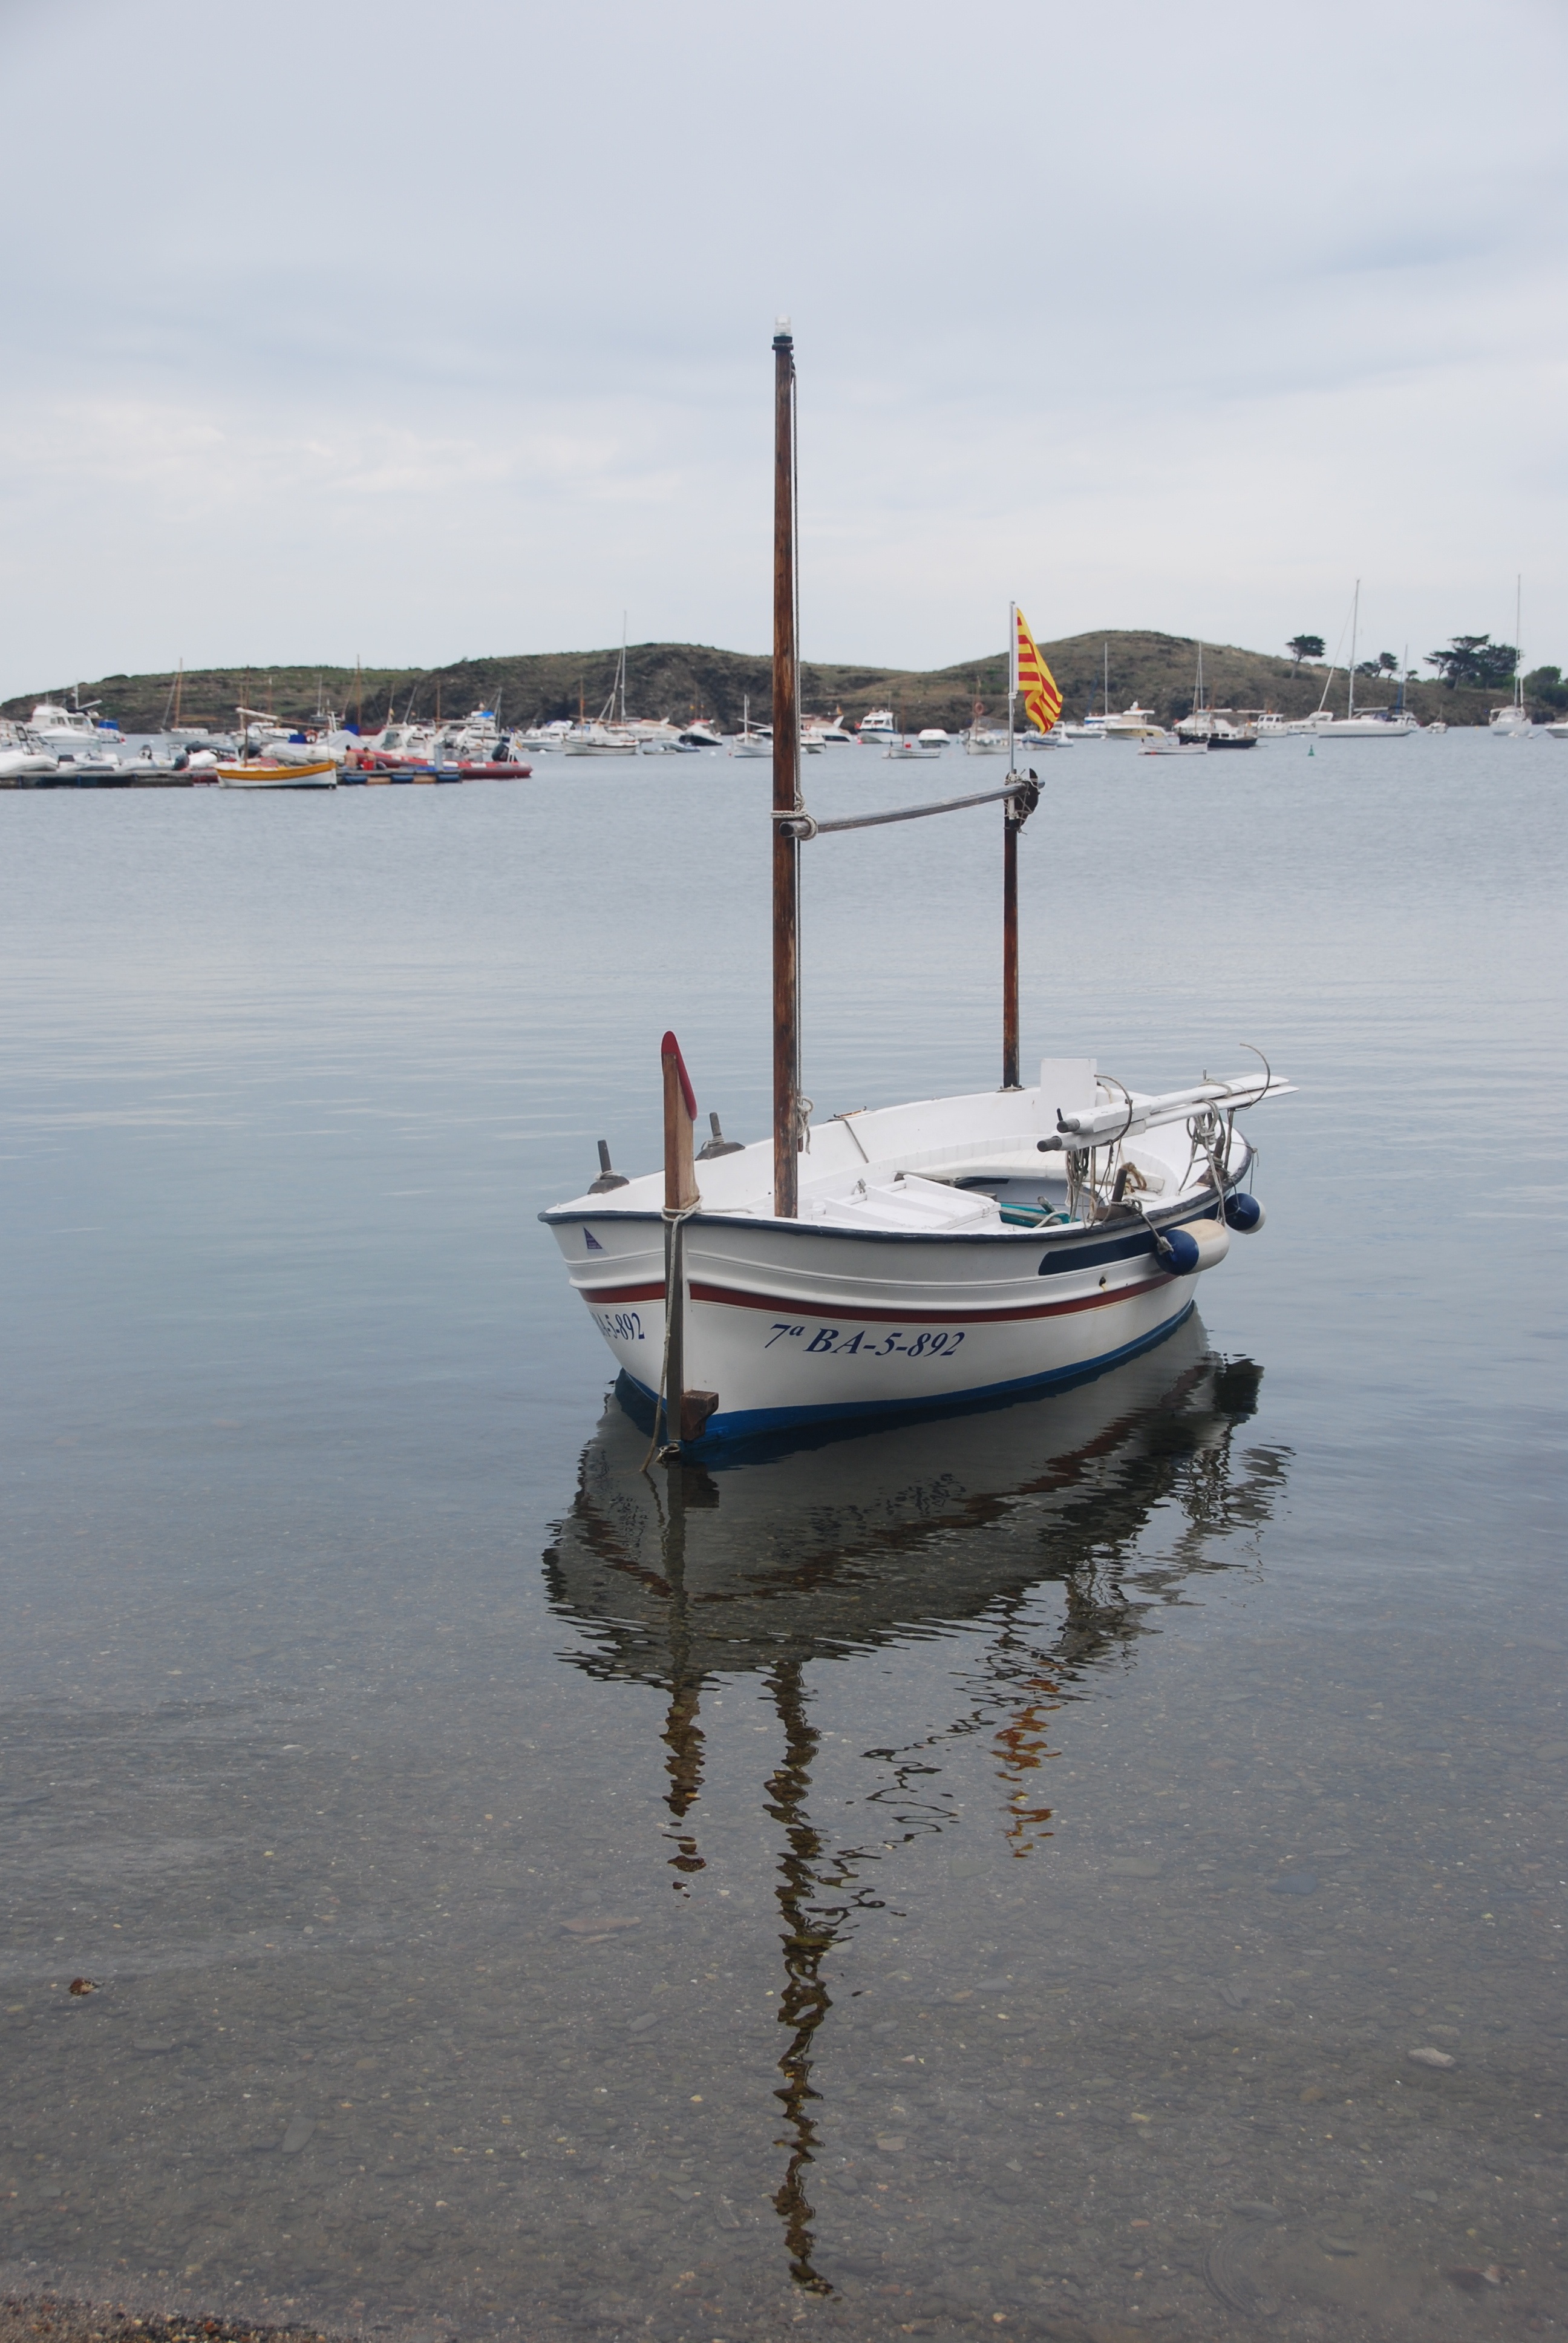
beach, sea, coast, water, ocean, dock, boat, shore, lake, reflection, vehicle, bay, harbor, sailboat, body of water, boating, watercraft, barca, fishing vessel